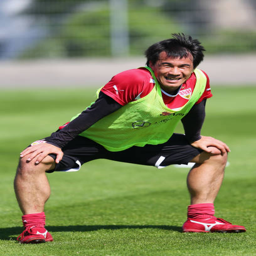
soccer player reacts during a training session at the club 's premises .